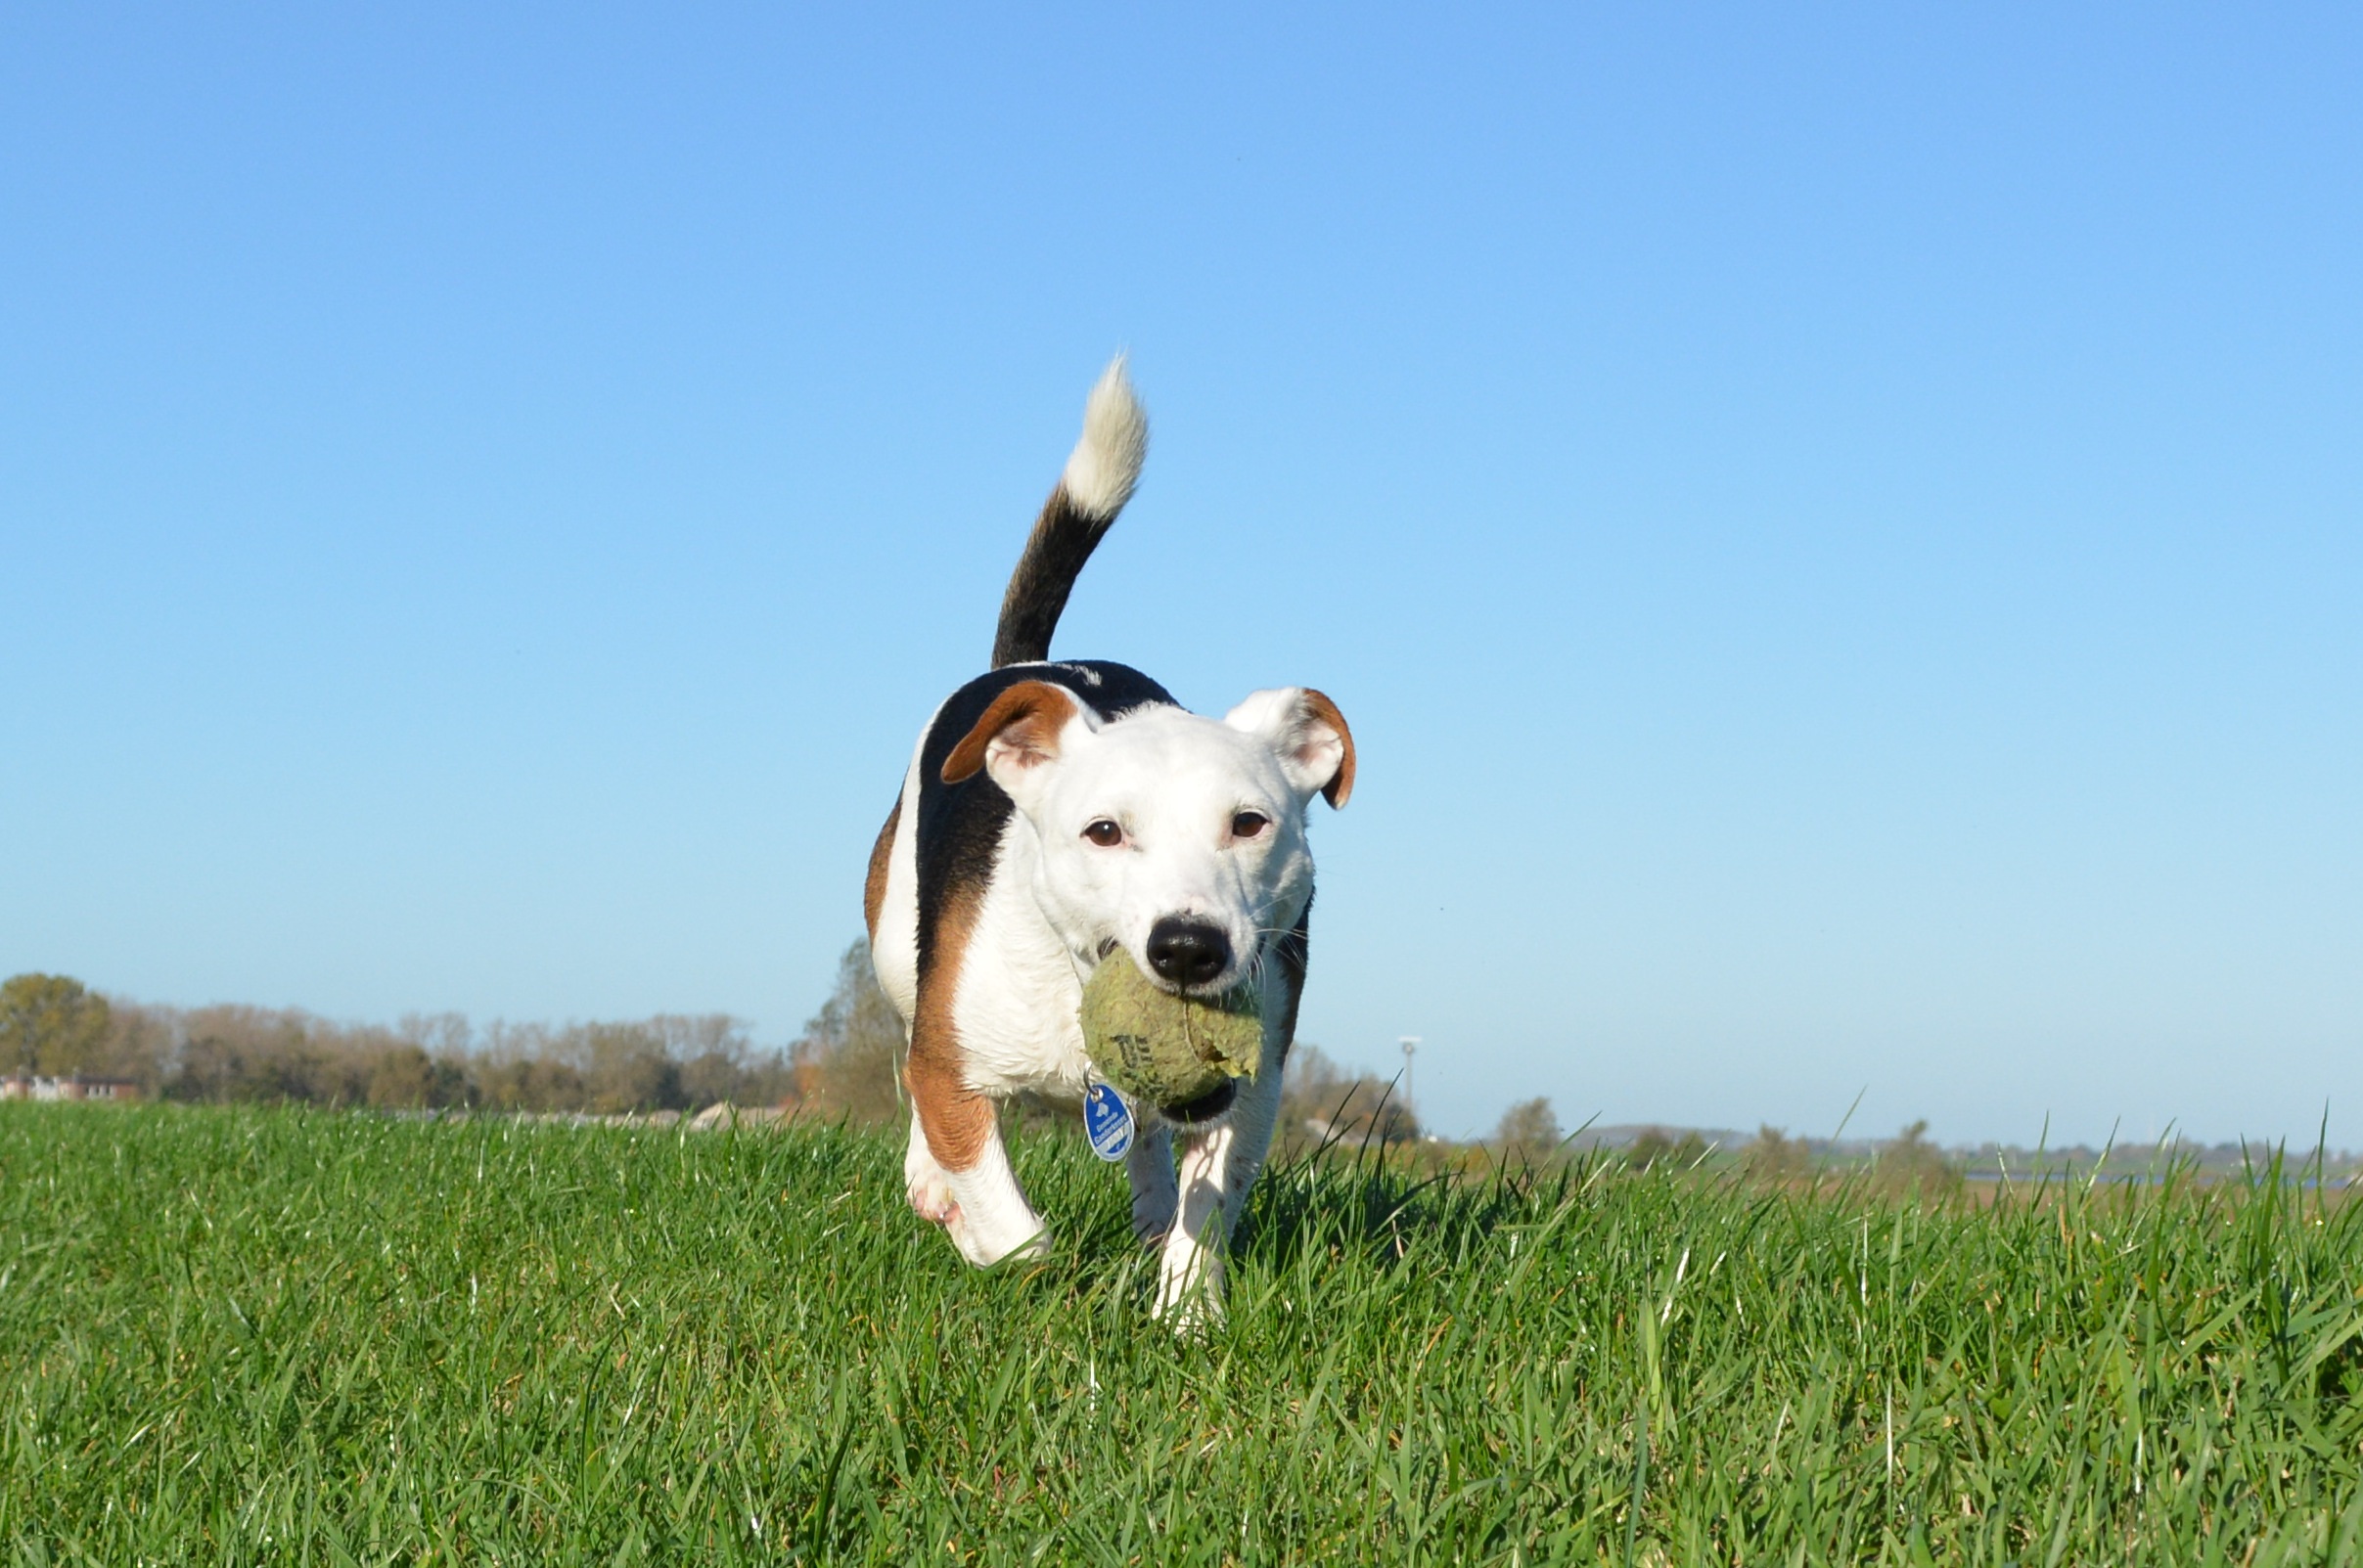
grass, meadow, dog, cute, pet, portrait, pasture, small, mammal, vertebrate, creature, short hair, animal world, terrier, animal portrait, jack russel, small dog, tennis ball, theo, dog like mammal, cattle like mammal